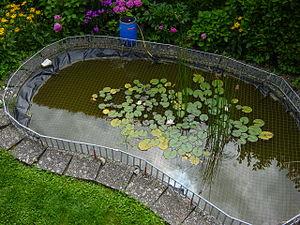
Une mare est une étendue d'eau stagnante peu profonde et de faible superficie. Il n'y a pas de critère précis pour différencier une grande mare d'un petit étang, si ce n'est que les mares n'ont généralement pas d'exutoires, alors que les étangs sont souvent alimentés par une source ou un ruisseau et ont un exutoire. L'étang est souvent artificiel et barré par une « chaussée », un seuil ou un « bief ». La mare d'ornement, généralement artificielle, se différencie du bassin de jardin classique par son eau stagnante.